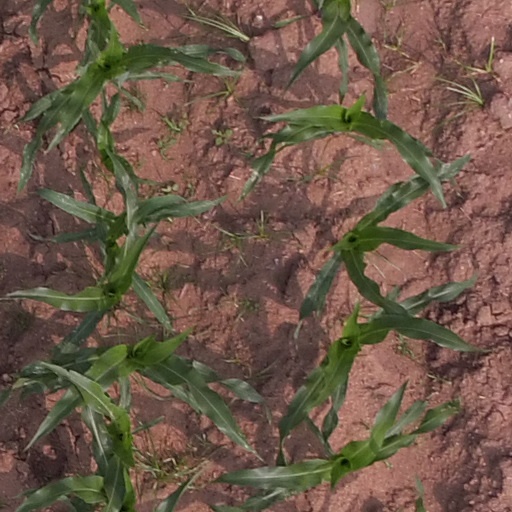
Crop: maize; corn